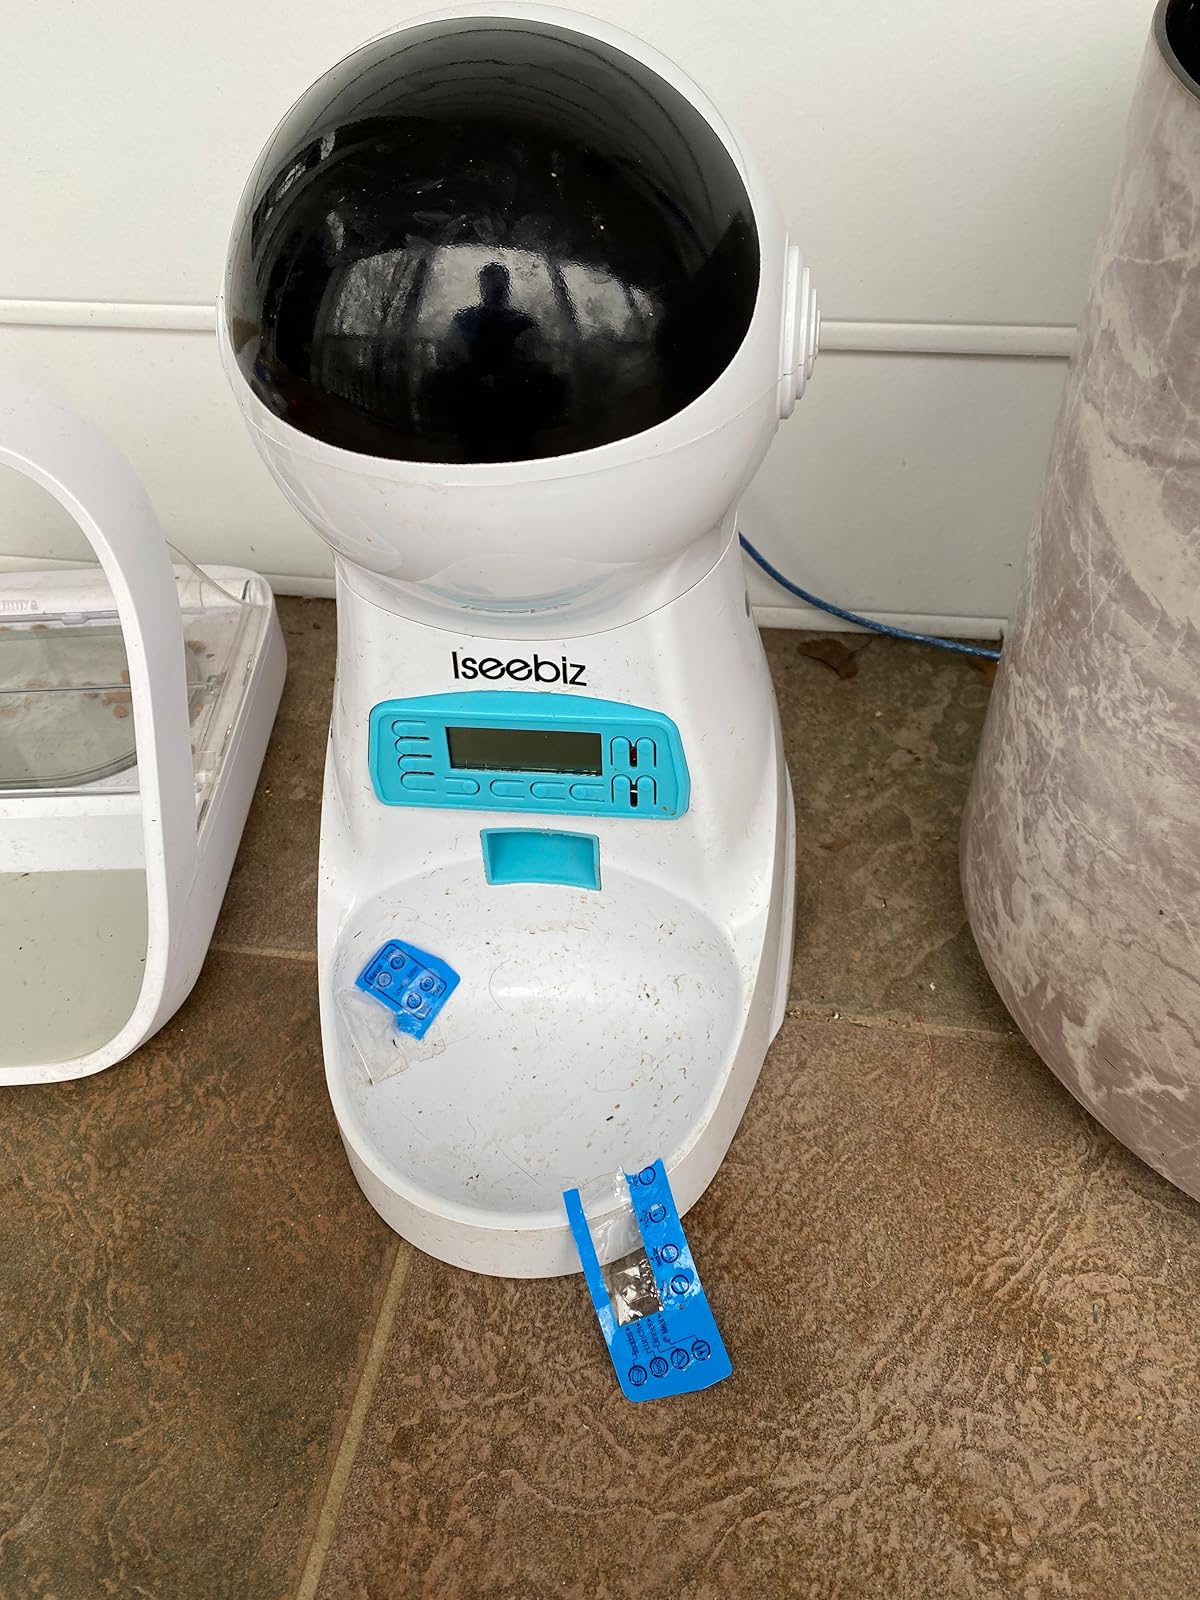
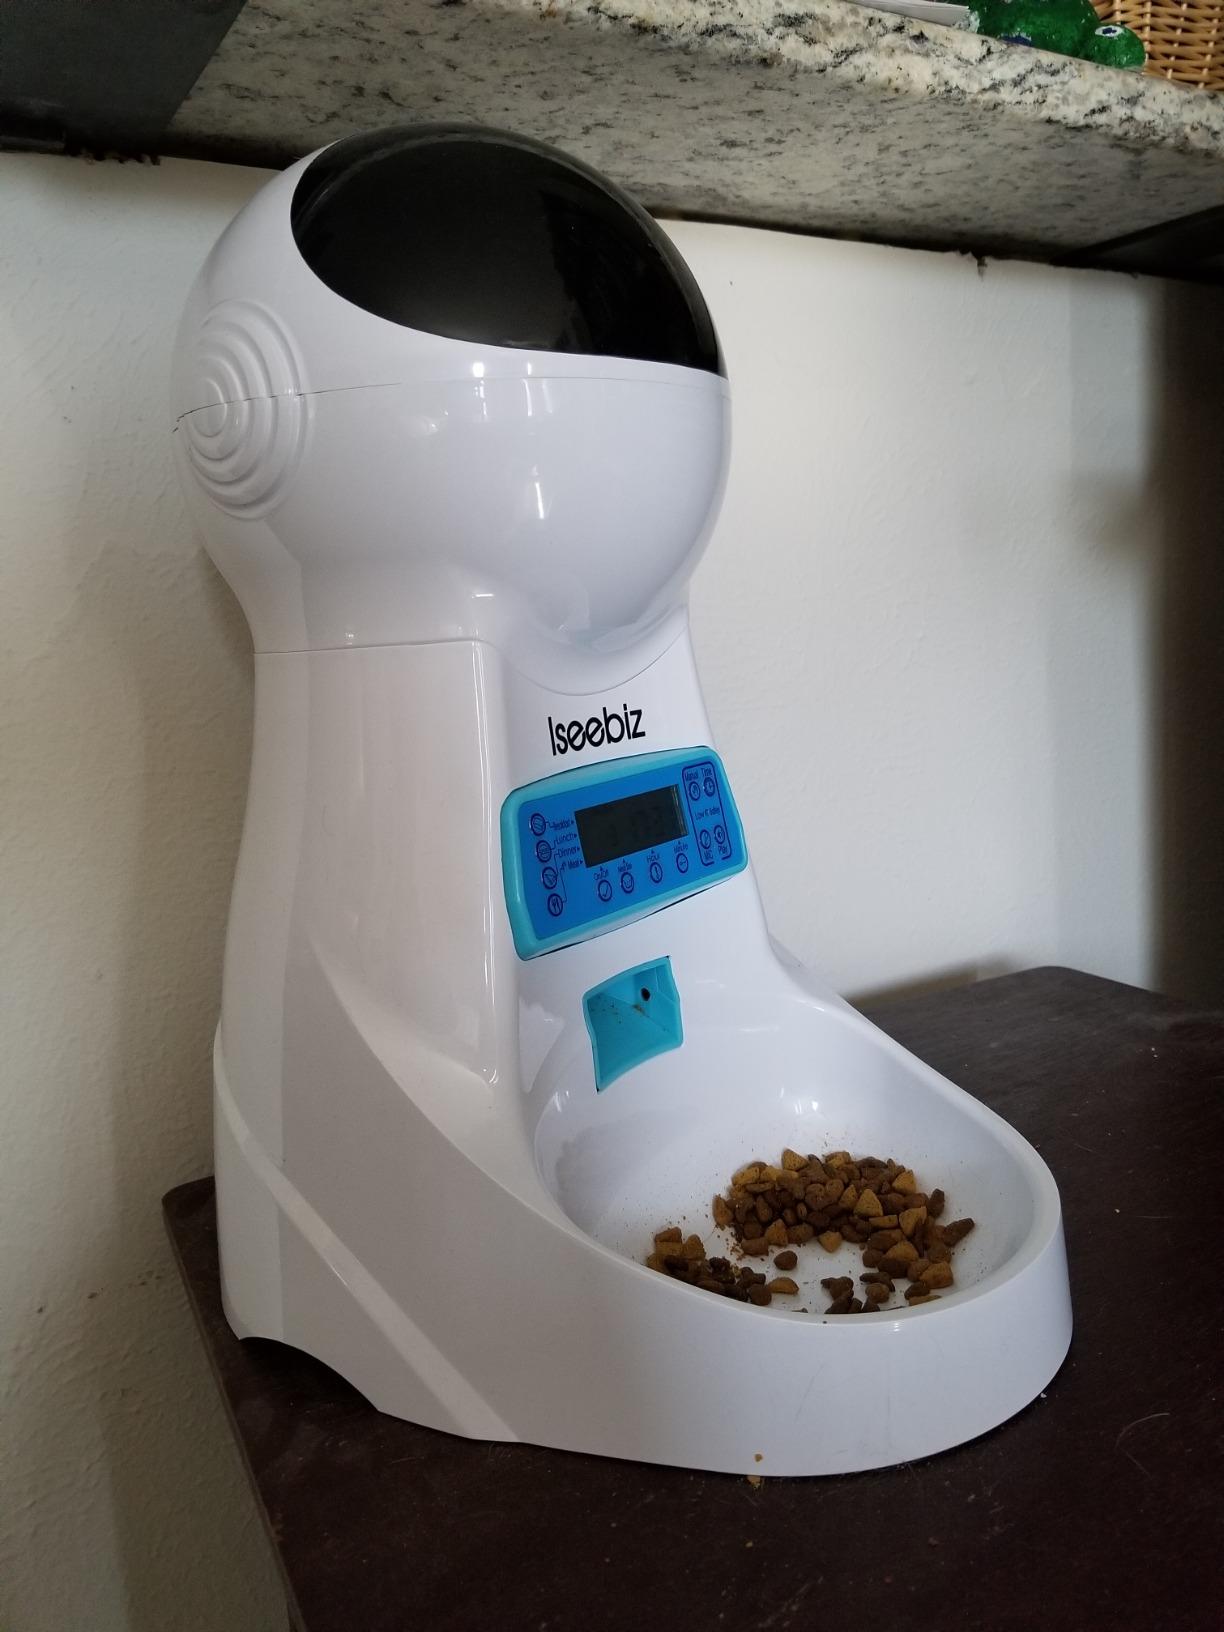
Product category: items_feeder
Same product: yes